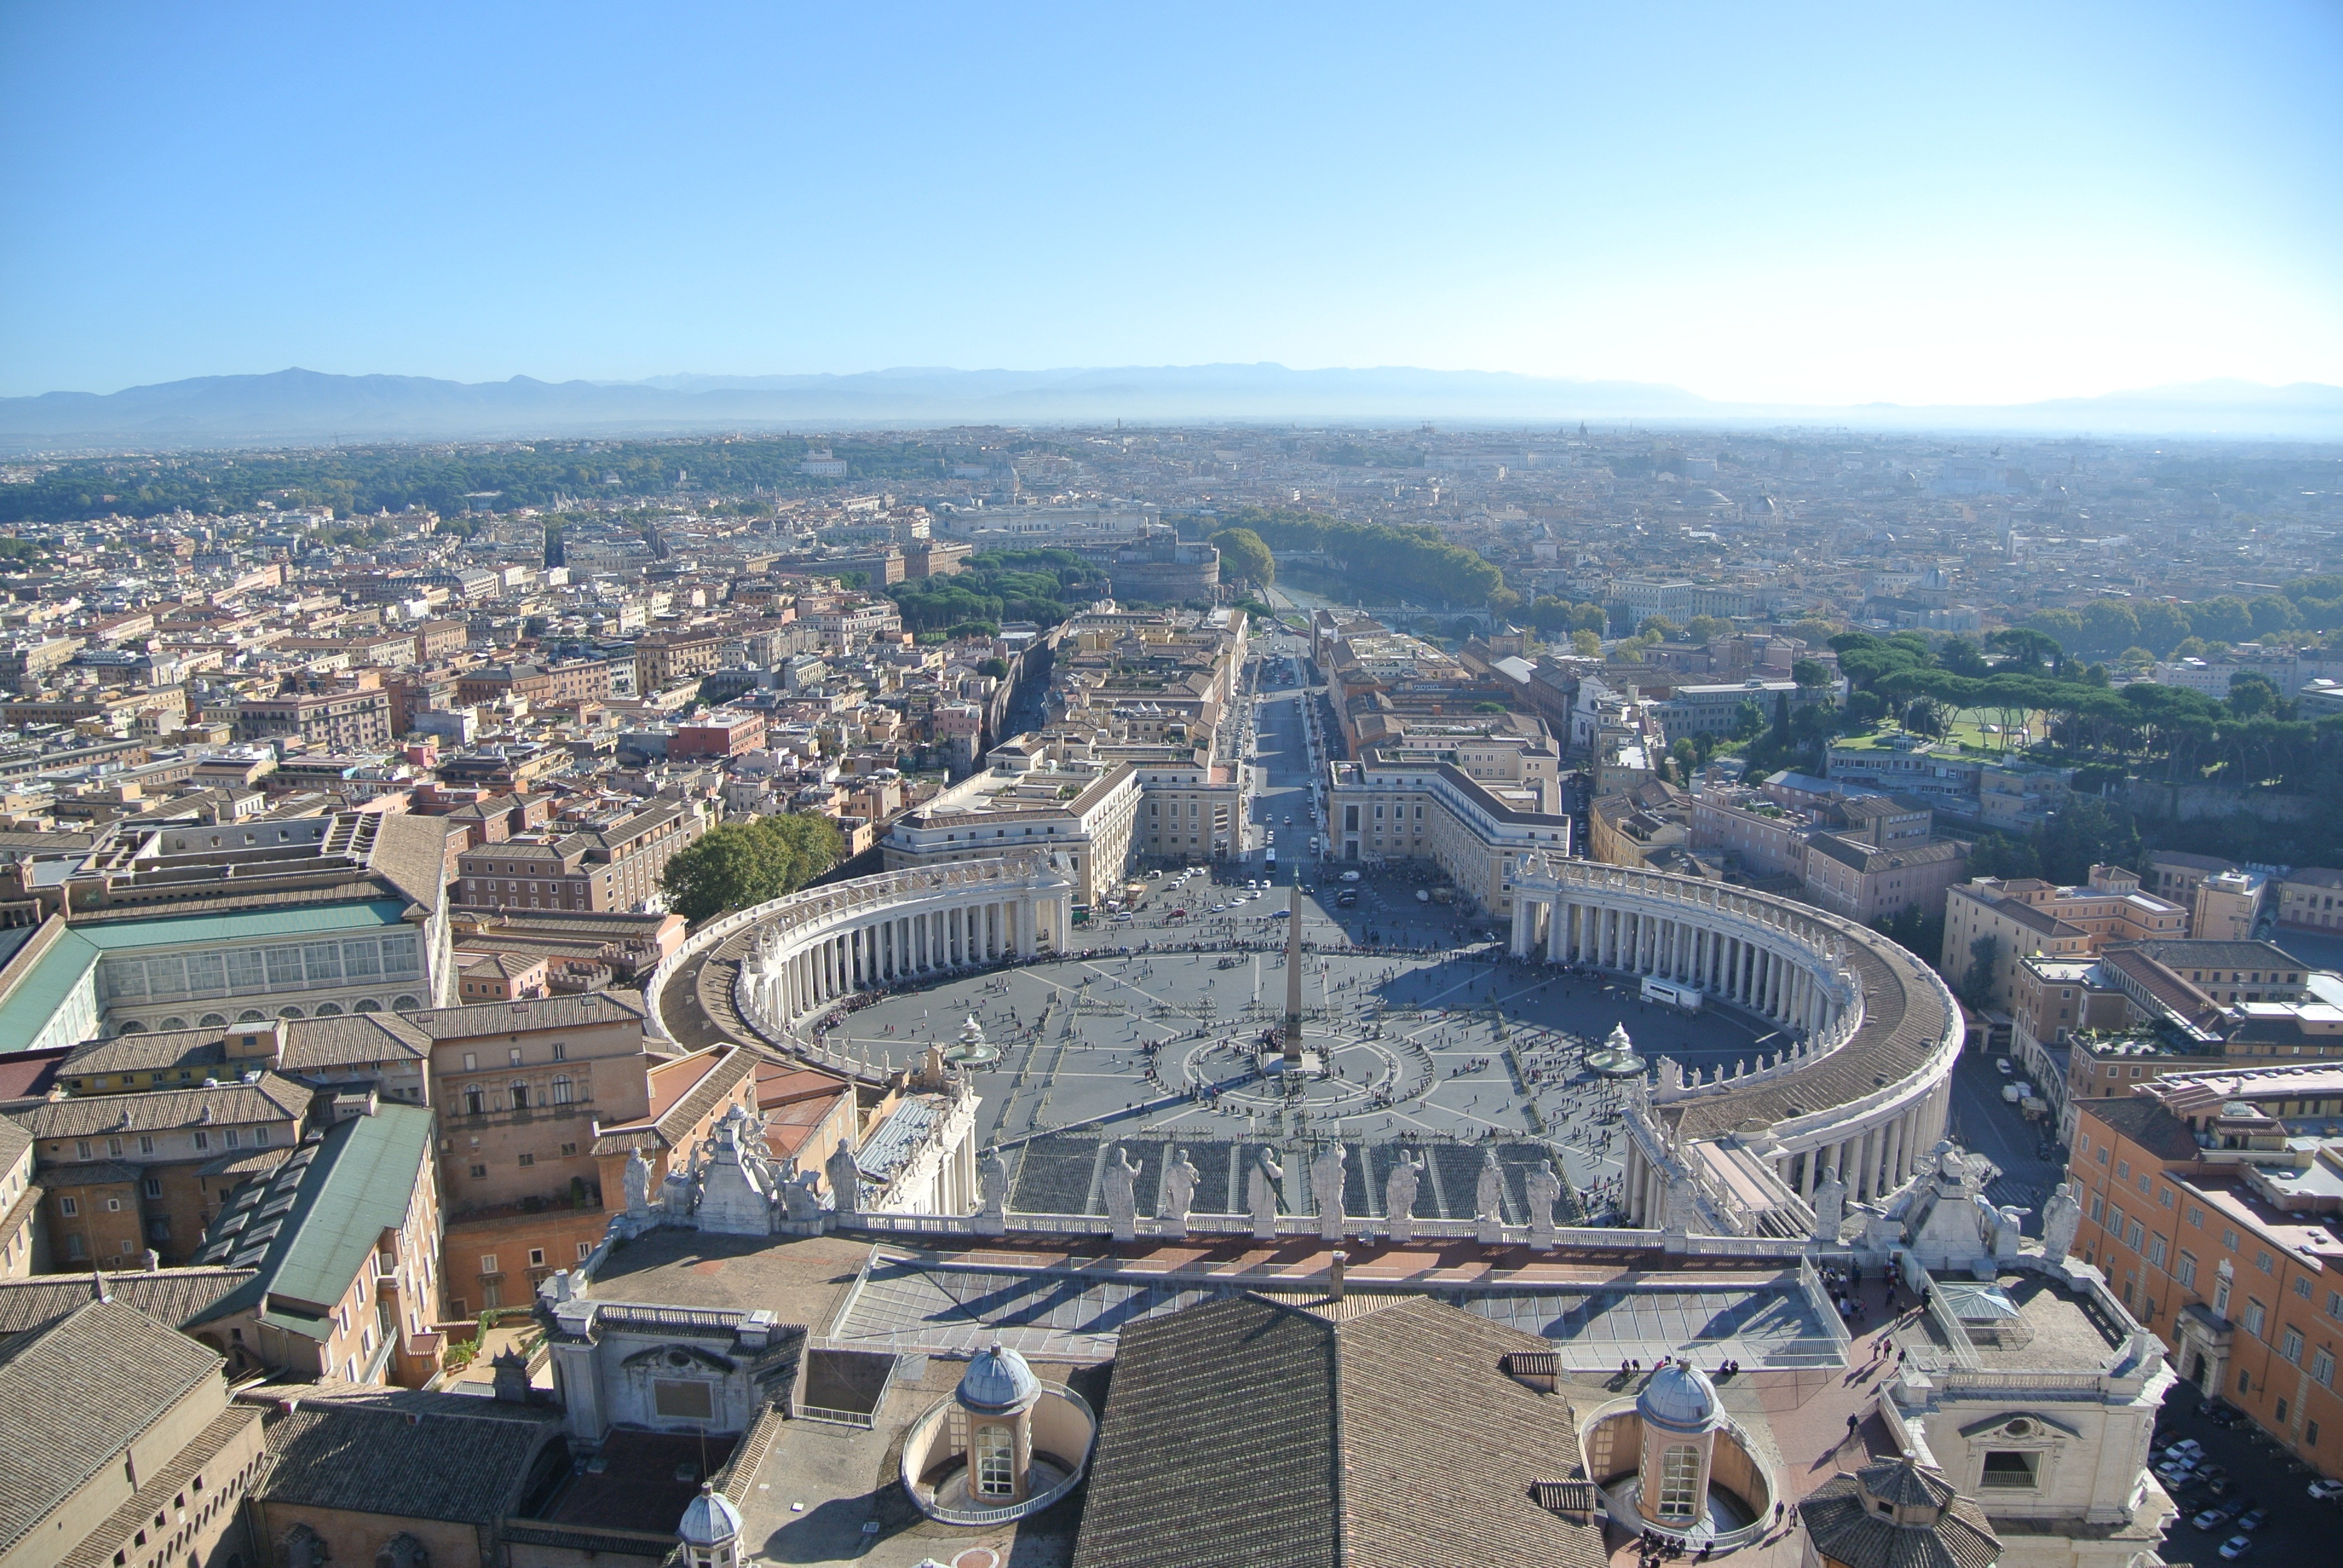
structure, city, skyscraper, cityscape, panorama, tower, landmark, vatican, peter, rome, saint, metropolis, bird's eye view, aerial photography, ancient history, human settlement